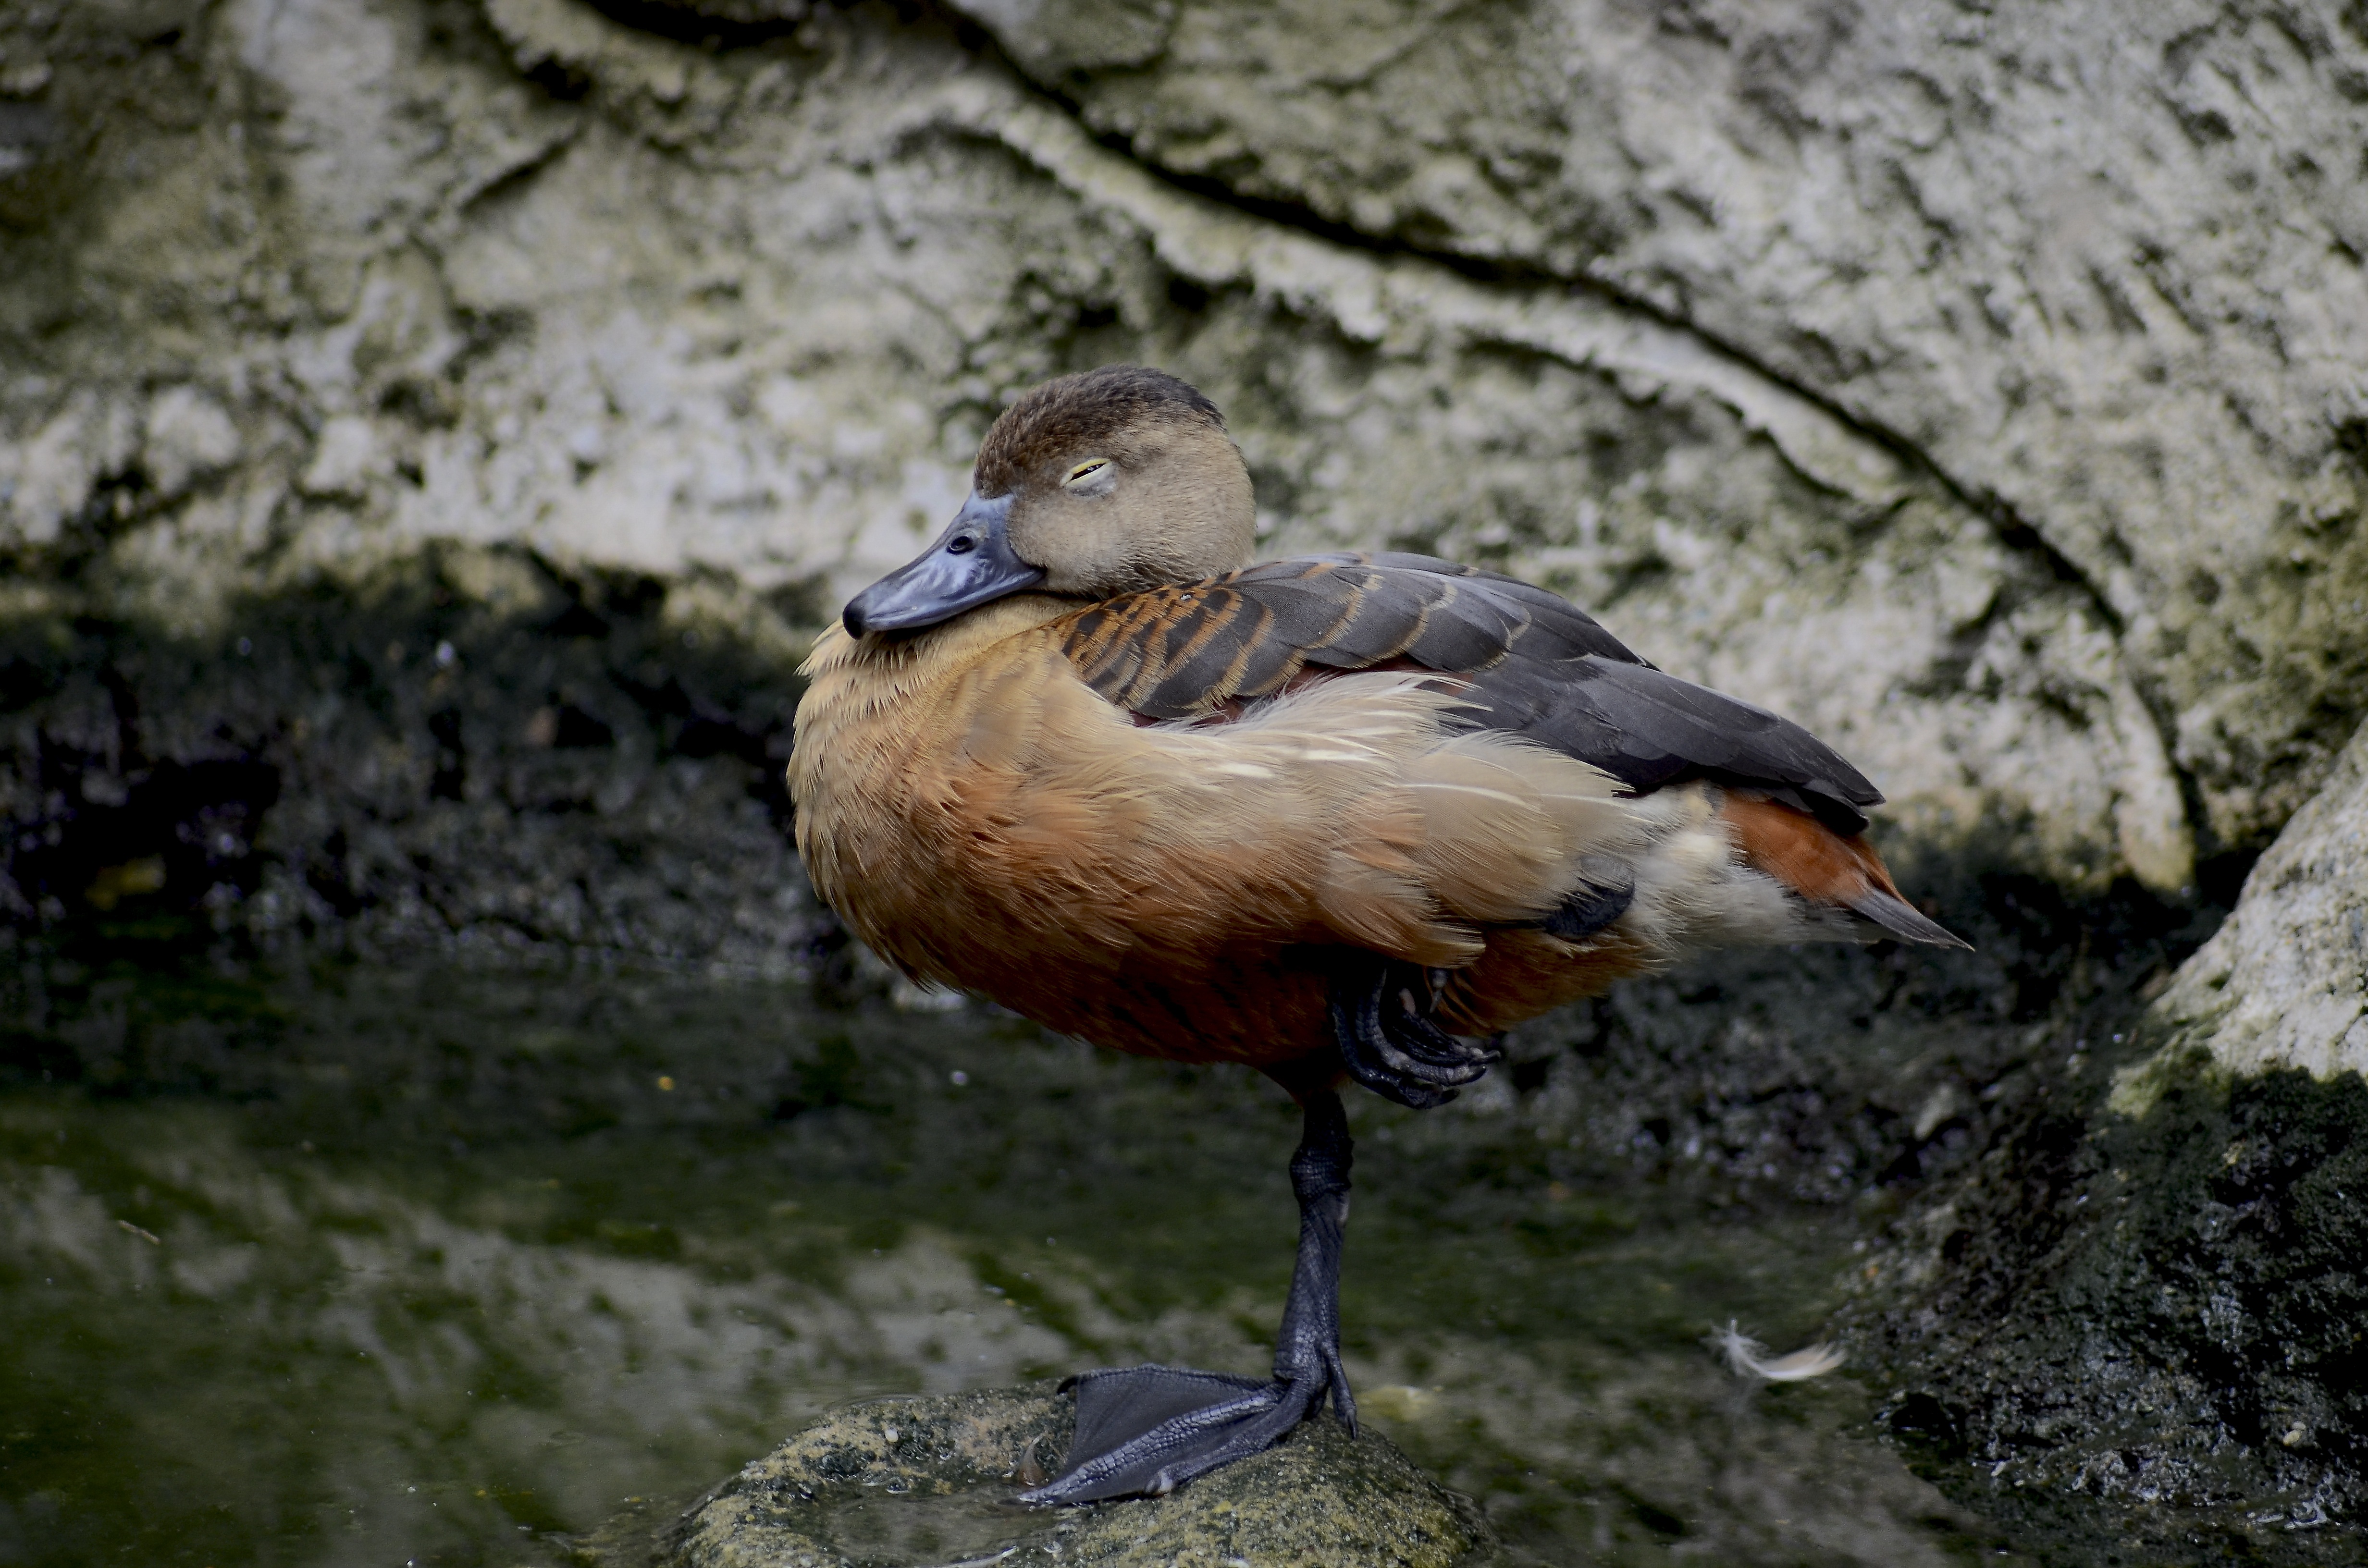
water, nature, rock, bird, moss, wildlife, zoo, orange, beak, brown, fauna, nap, sleep, vertebrate, water bird, birds le le, standing one leg, the water line, birds fly, the duck, the duck billed, eating fish